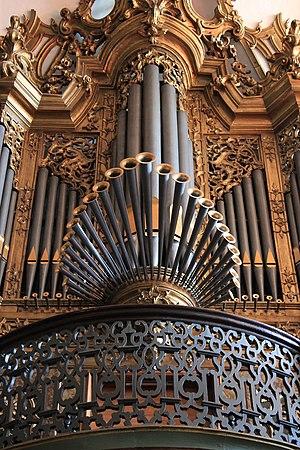
La culture de l'Europe comprend l'art, l'architecture, le cinéma, les différents types de musique, la littérature et la philosophie qui proviennent du continent européen.
L'orgue est un instrument à vent multiforme dont la caractéristique est de produire les sons à l’aide d’ensembles de tuyaux sonores accordés suivant une gamme définie et alimentés par une soufflerie. L'orgue est joué majoritairement à l’aide d’un ou plusieurs claviers et le plus souvent aussi d’un pédalier.